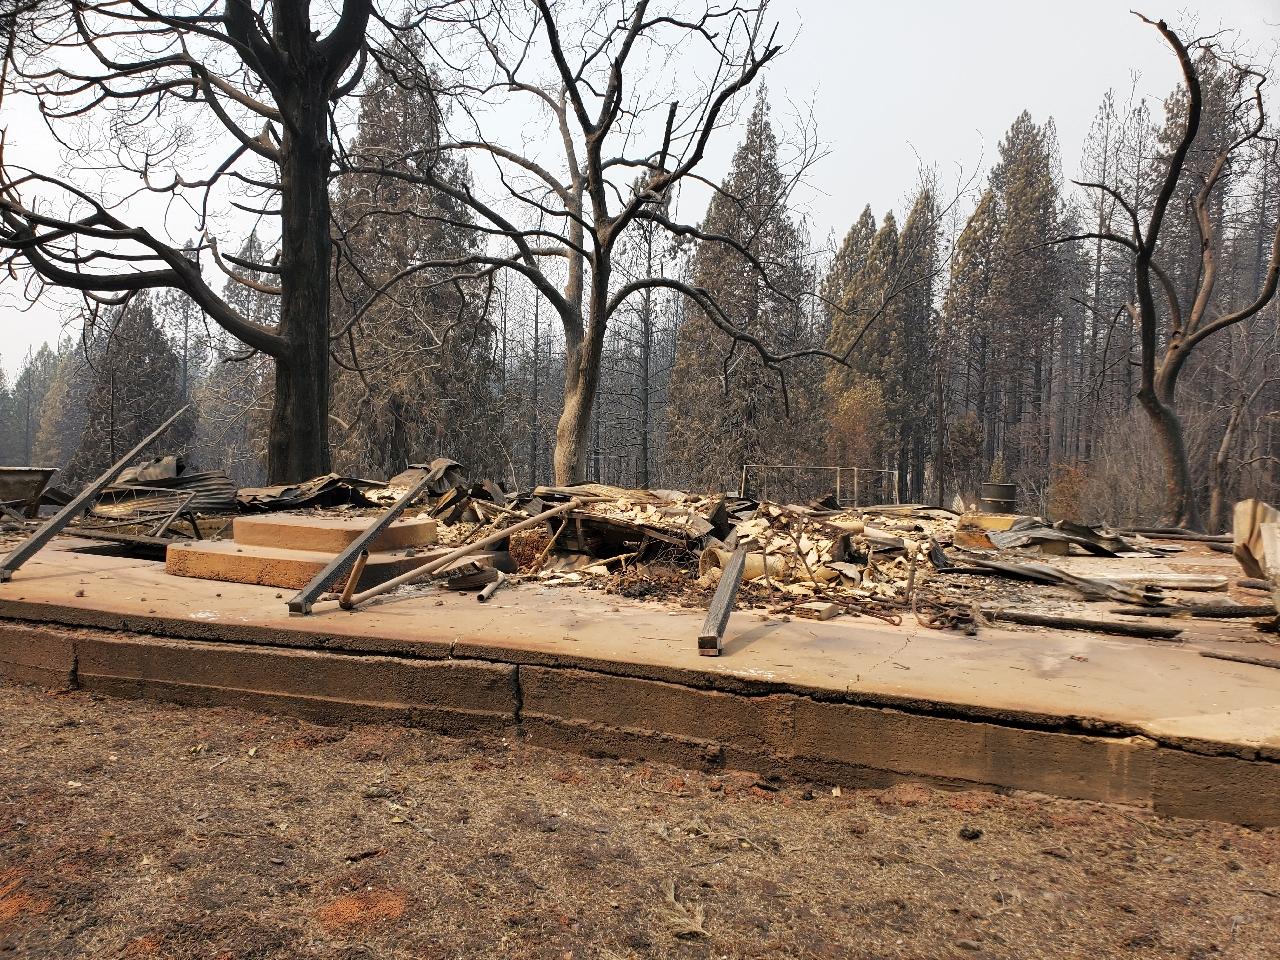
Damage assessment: destroyed